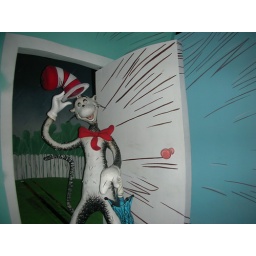
cat in the hat couch ride